Richmond–San Rafael Bridge

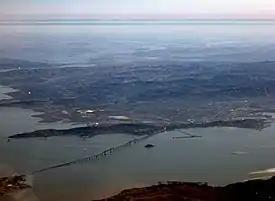
Aerial photo of the bay

In 1949, the County of Marin and the City of Richmond commissioned a preliminary engineering report from Earl and Wright of San Francisco, which concluded that a bridge would be feasible. A follow-up 1950 study, conducted by the Division of San Francisco Bay Toll Crossings, was commissioned by Marin County and the City of Richmond using in state funding. The 1950 report concluded the bridge could be built in accordance with the California Toll Bridge Authority Act. The preliminary design was approved on August 8, 1951 and California approved the preliminary report on November 27, 1951. The California Toll Bridge Authority authorized the issue of in bonds on November 7, 1952 and subsequently sold on February 26, 1953 to construct a single-deck bridge. The remaining was reserved for construction contingencies and to complete the lower deck of the bridge. The $62 million raised from bond sales was divided into three parts: for construction, to address interest obligations on the bonds during the construction period, and in construction contingency. In 1954, Governor Knight declared the second deck should not be delayed in the public interest, and was loaned from the State School Land Fund in 1955 to complete the second deck. The bridge was finished $4 million under budget.